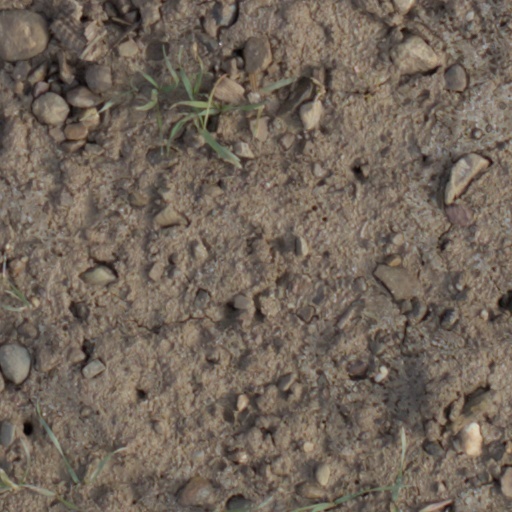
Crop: wheat